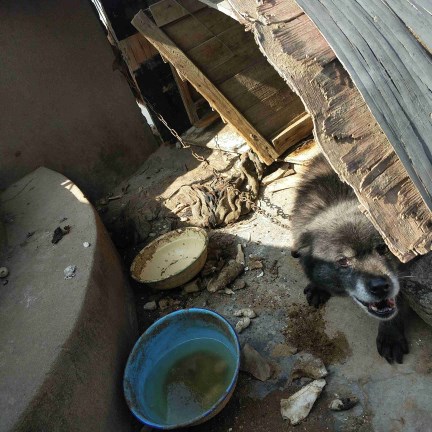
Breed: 3336-n000121-chinese_rural_dog